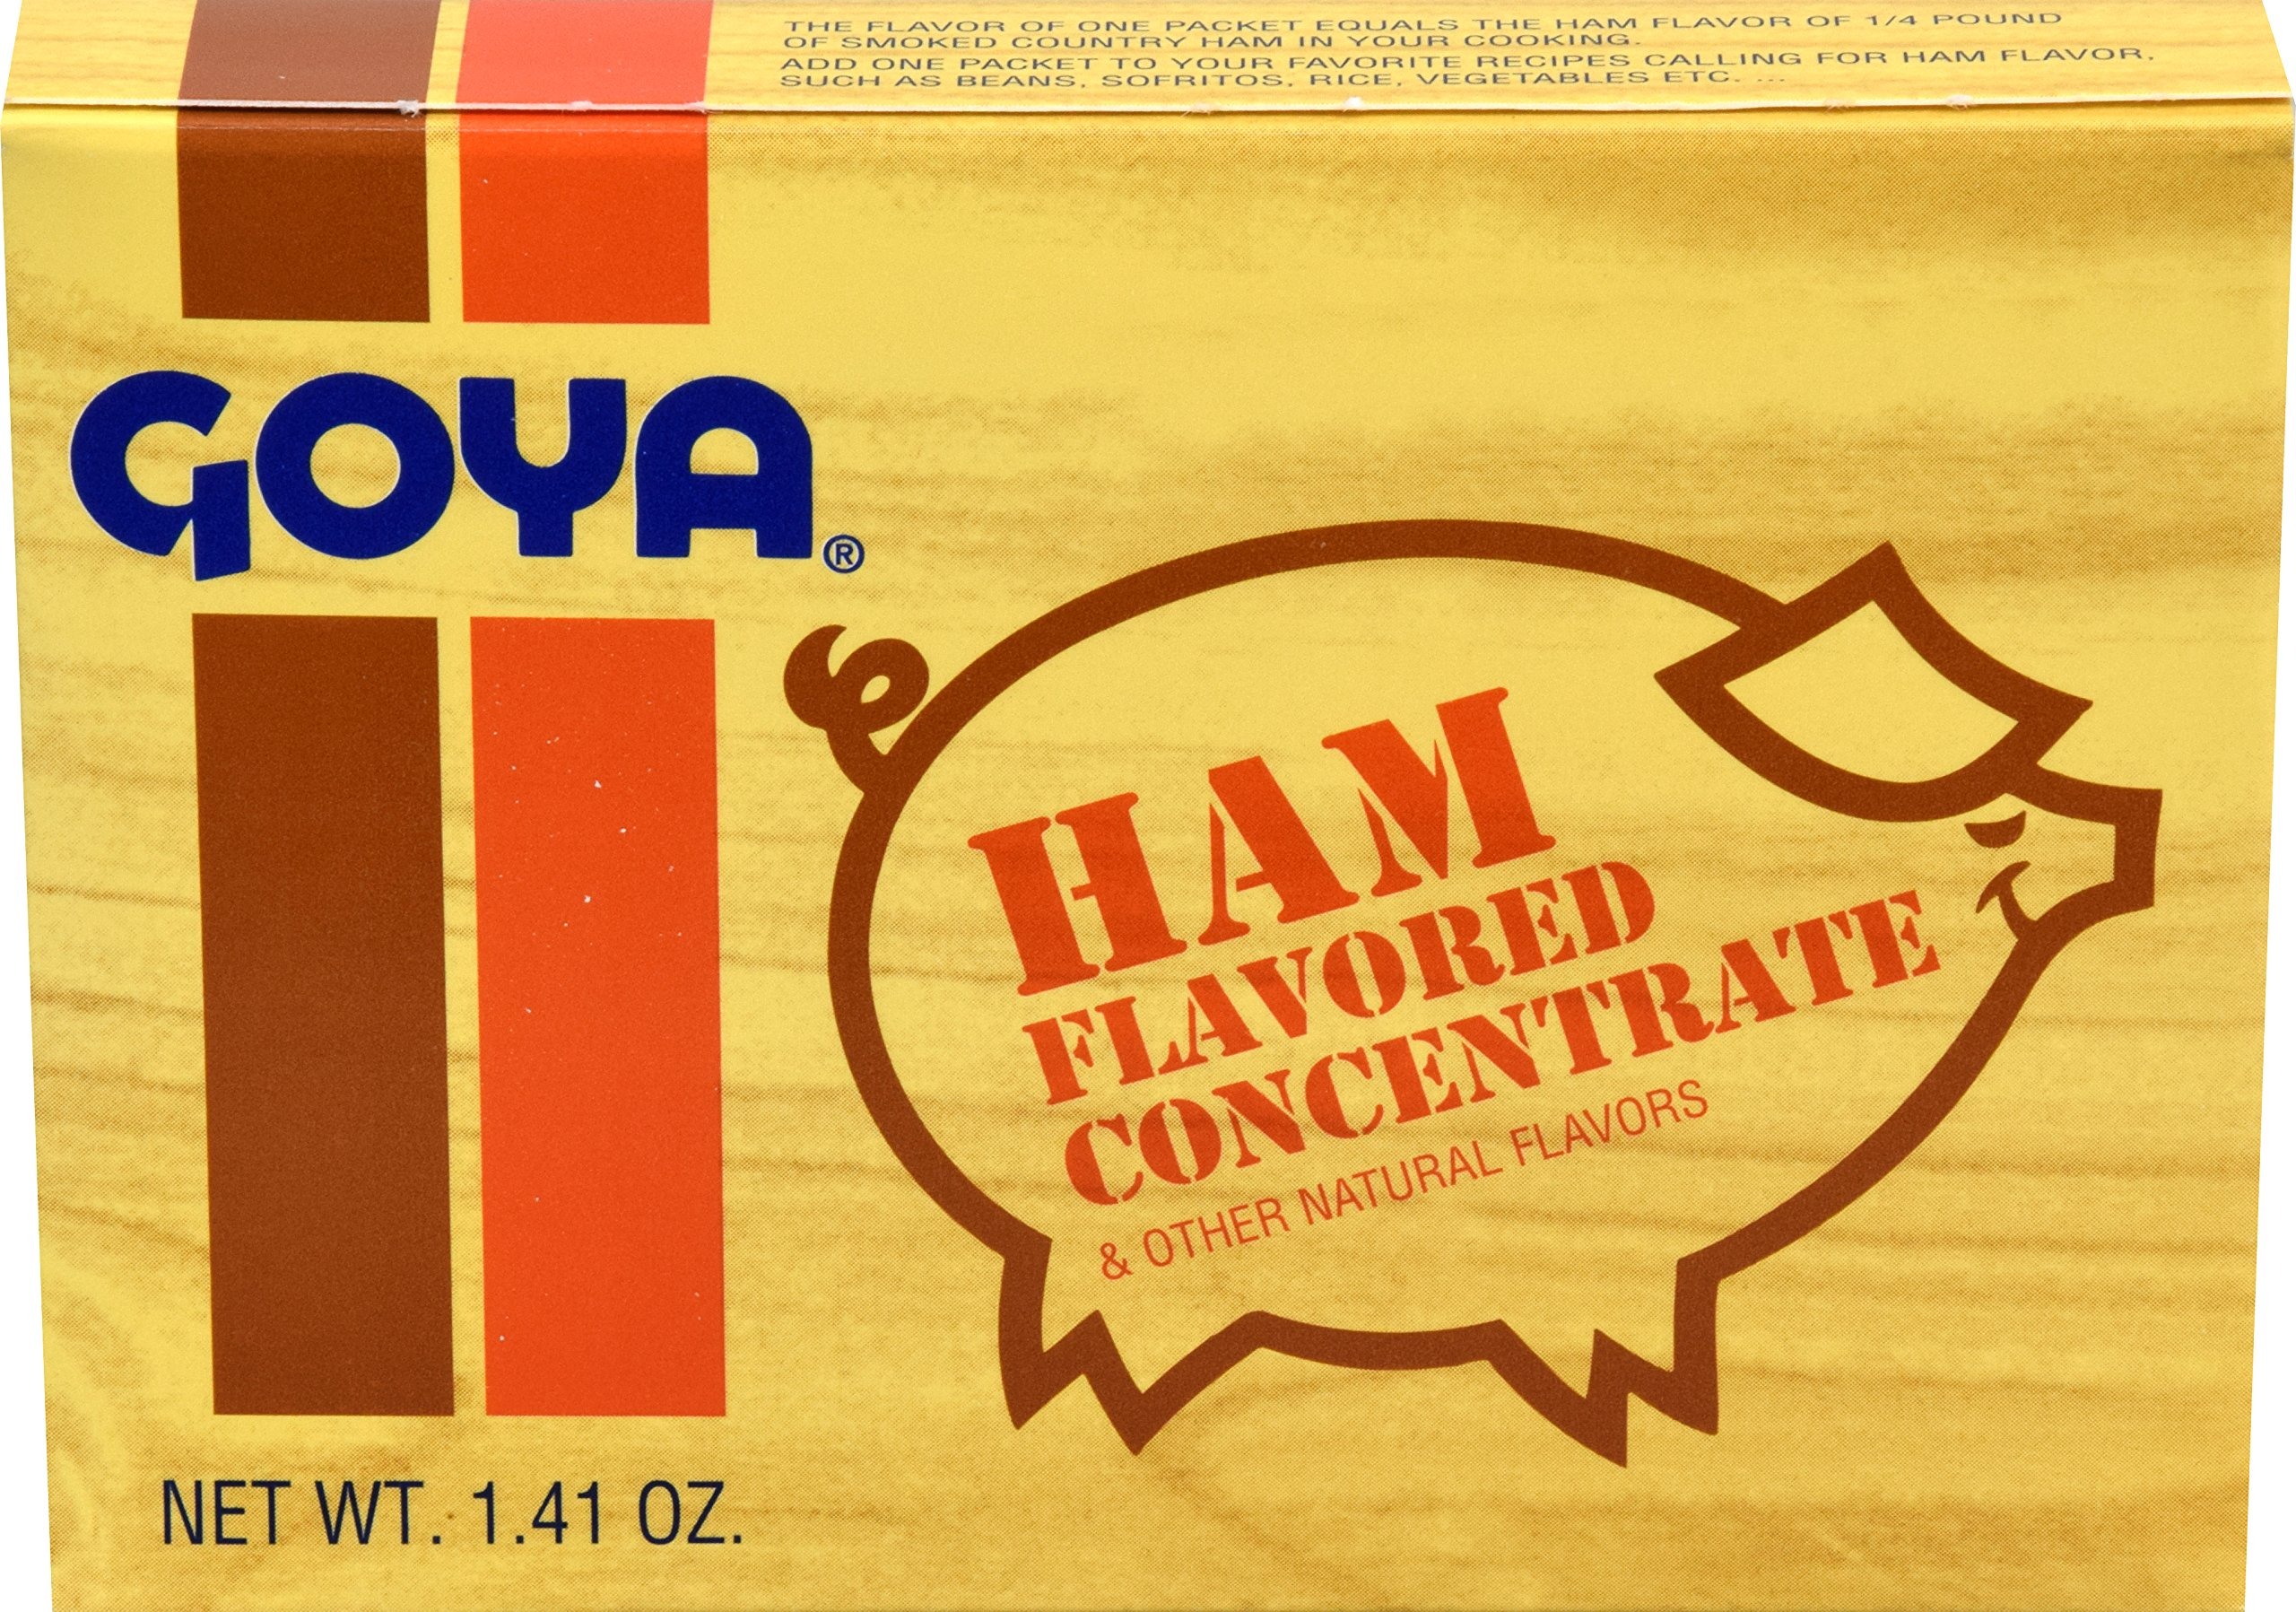
Item Name: Goya, Ham Flavor Concentrate, 1.41 Oz
Bullet Point 1: GOYA HAM CONCENTRATE | When your favorite recipe calls for broth or bouillon, reach for Goya’s easy-to-use, super-flavorful Ham Flavored Concentrate. GOYA Ham Concentrate adds the right hint of smokiness to soups and stews and can also be used as a seasoning for fresh or canned vegetables.
Bullet Point 2: VERSATILE | Goya Ham Flavored Concentrate comes as a powder and is excellent as a base for soups; on chicken, meat and rice dishes, and even to make savory gravies. Great flavor, at your fingertips!
Bullet Point 3: SMOKEY HAM FLAVOR | With Goya Ham Flavored Concentrate Seasoning Packets, the flavor of just one packet equals the flavor of 1/4 pound of smoked country ham in your cooking.
Bullet Point 4: PREMIUM QUALITY | If it's Goya... it has to be good! | ¡Si es Goya... tiene que ser bueno!
Bullet Point 5: ONE 1.41 OUNCE BOX | Discover Goya's incredible variety of seasonings on Amazon Fresh, Amazon Retail and Prime Pantry
Value: 1.41
Unit: oz

Price: 1.985